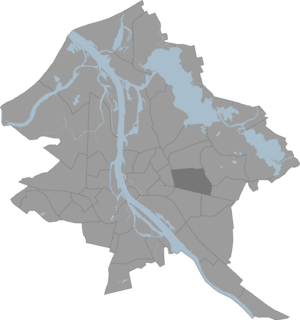
Purvciems
Kort der viser Purvciems placering i Riga
Purvciems er en af Rigas 47 bydele. Purvciems har 61.609 indbyggere og dets areal udgør 501,70 hektar, hvilket giver en befolkningstæthed på 123 indbyggere per hektar.